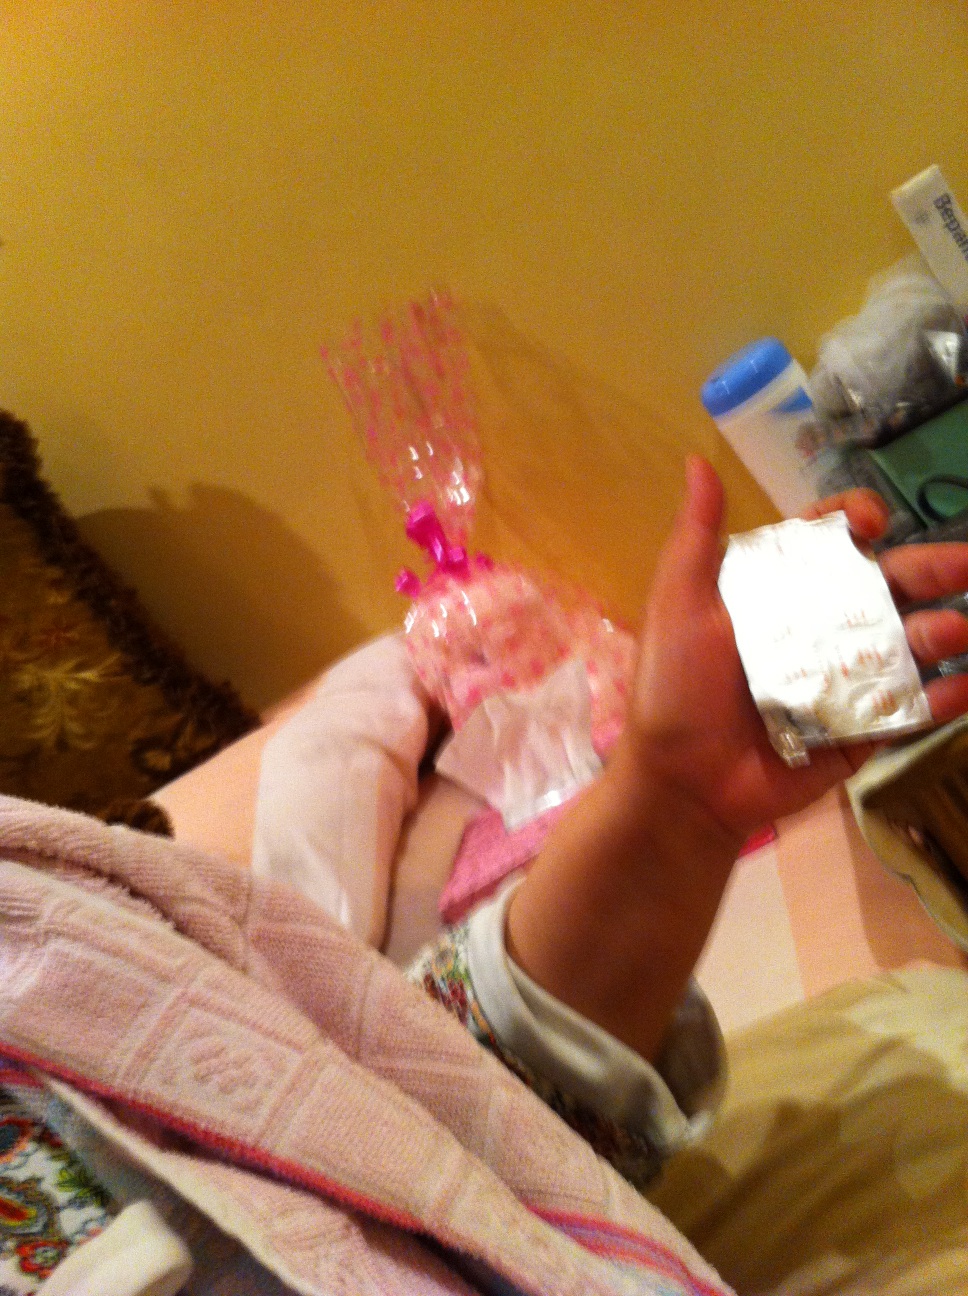Question: Is it a doll?
Answer: no